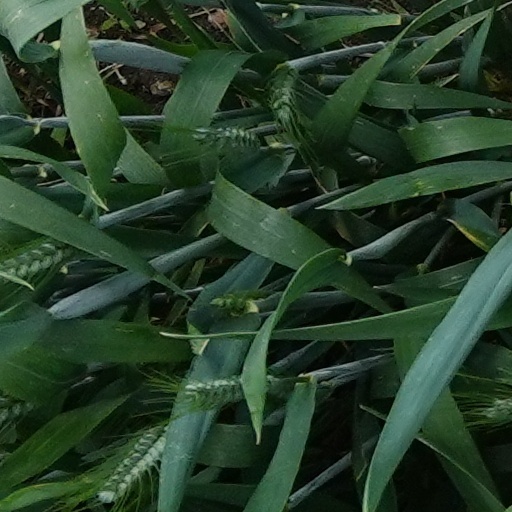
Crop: wheat